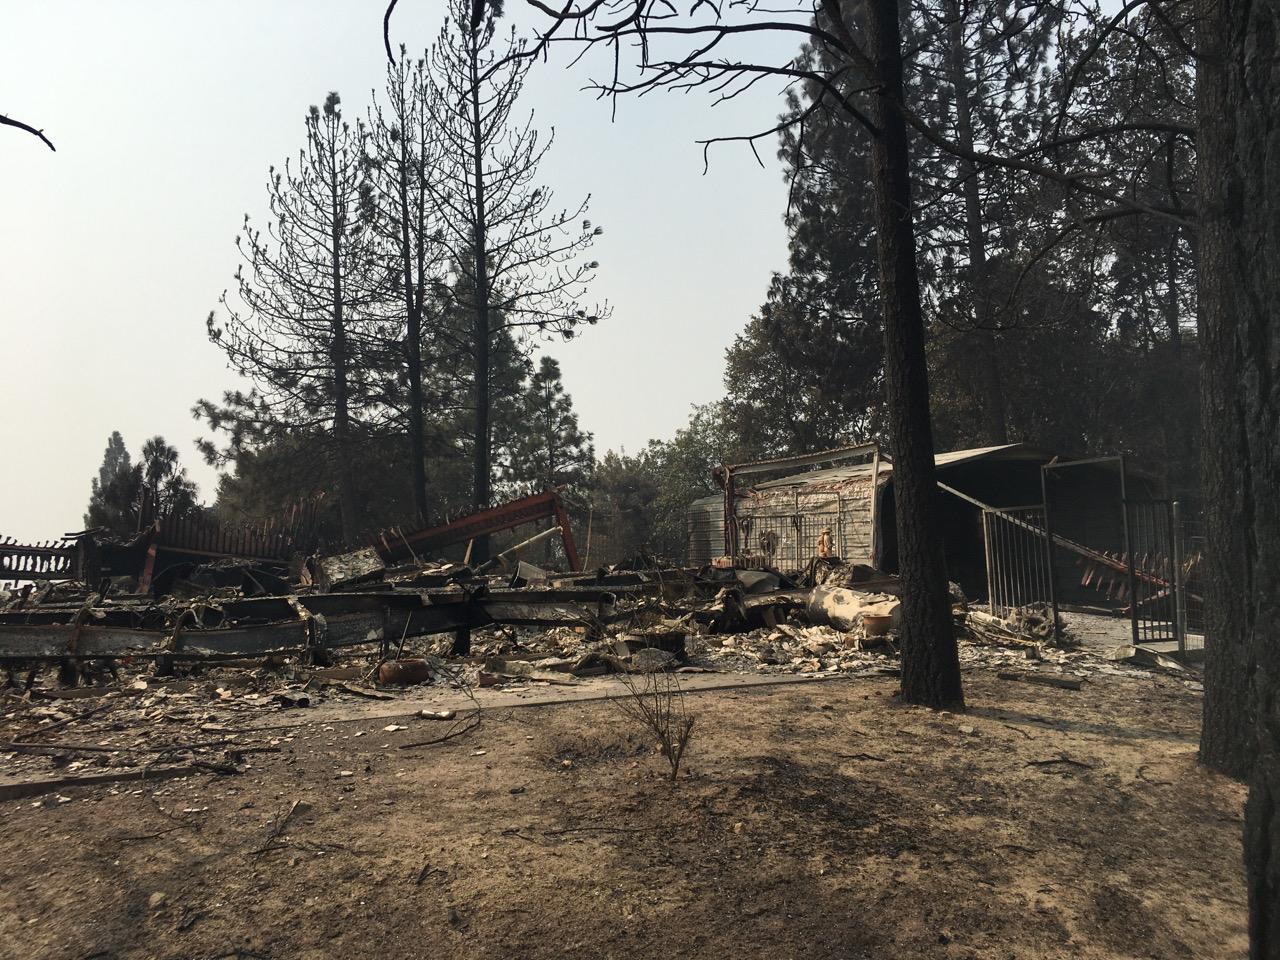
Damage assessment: destroyed